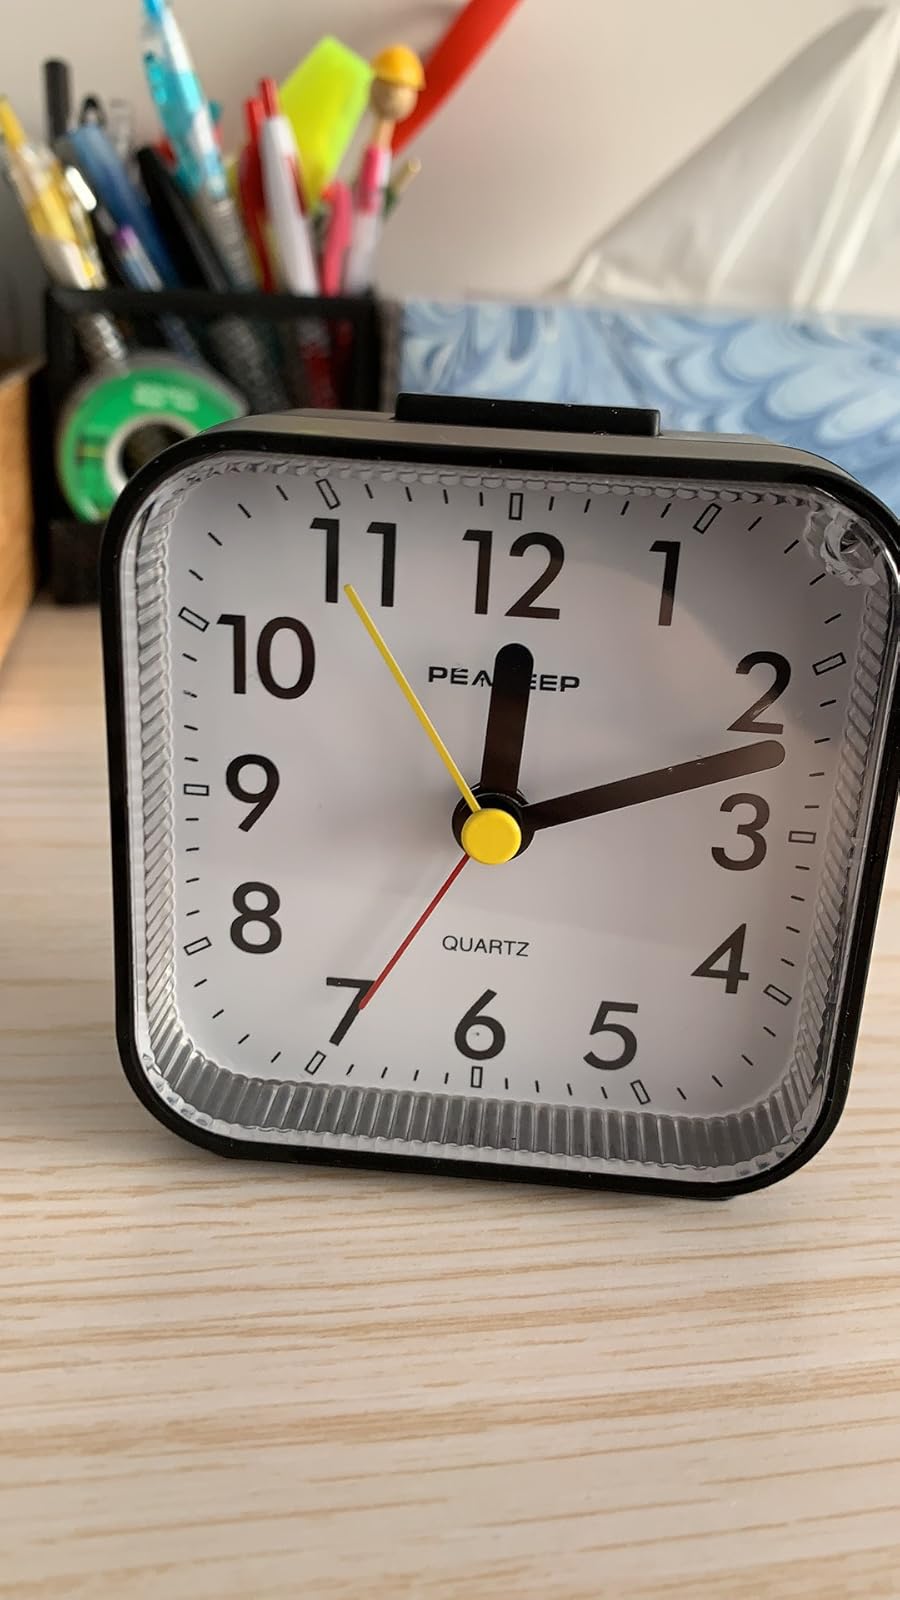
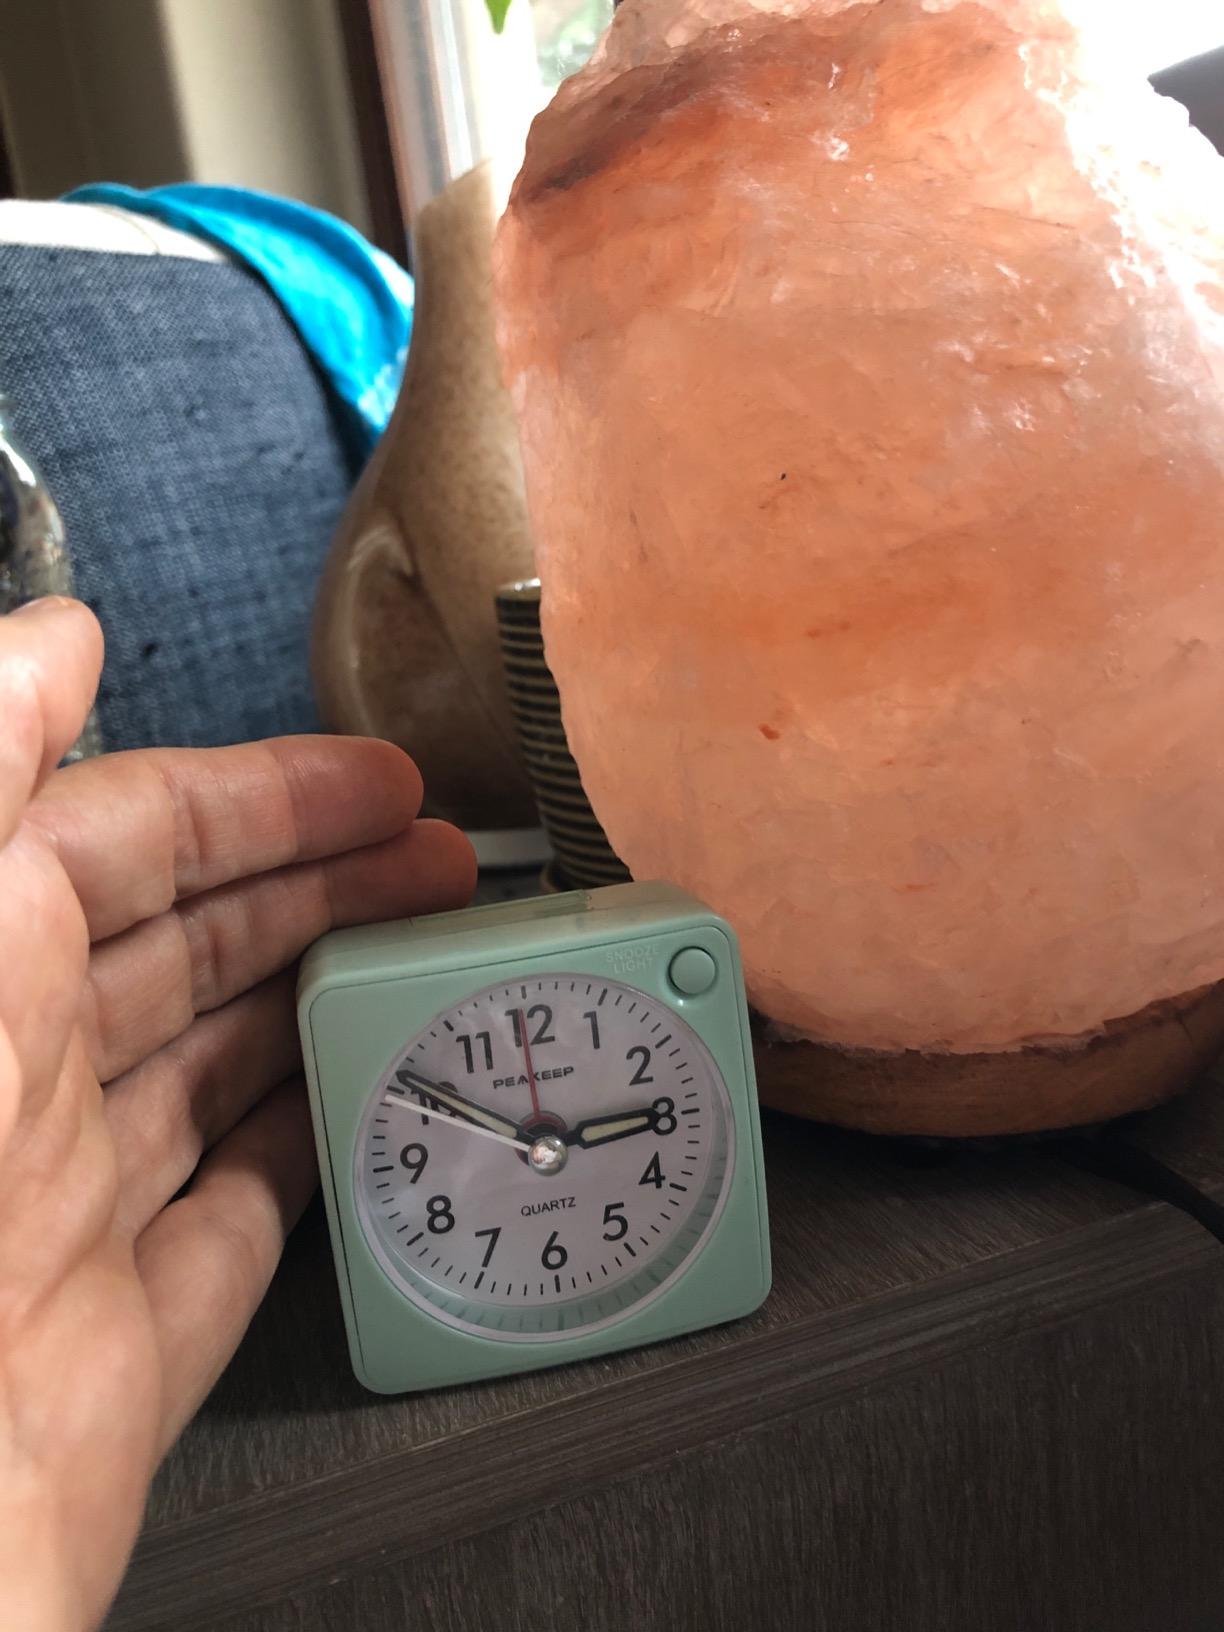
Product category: clock
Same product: no